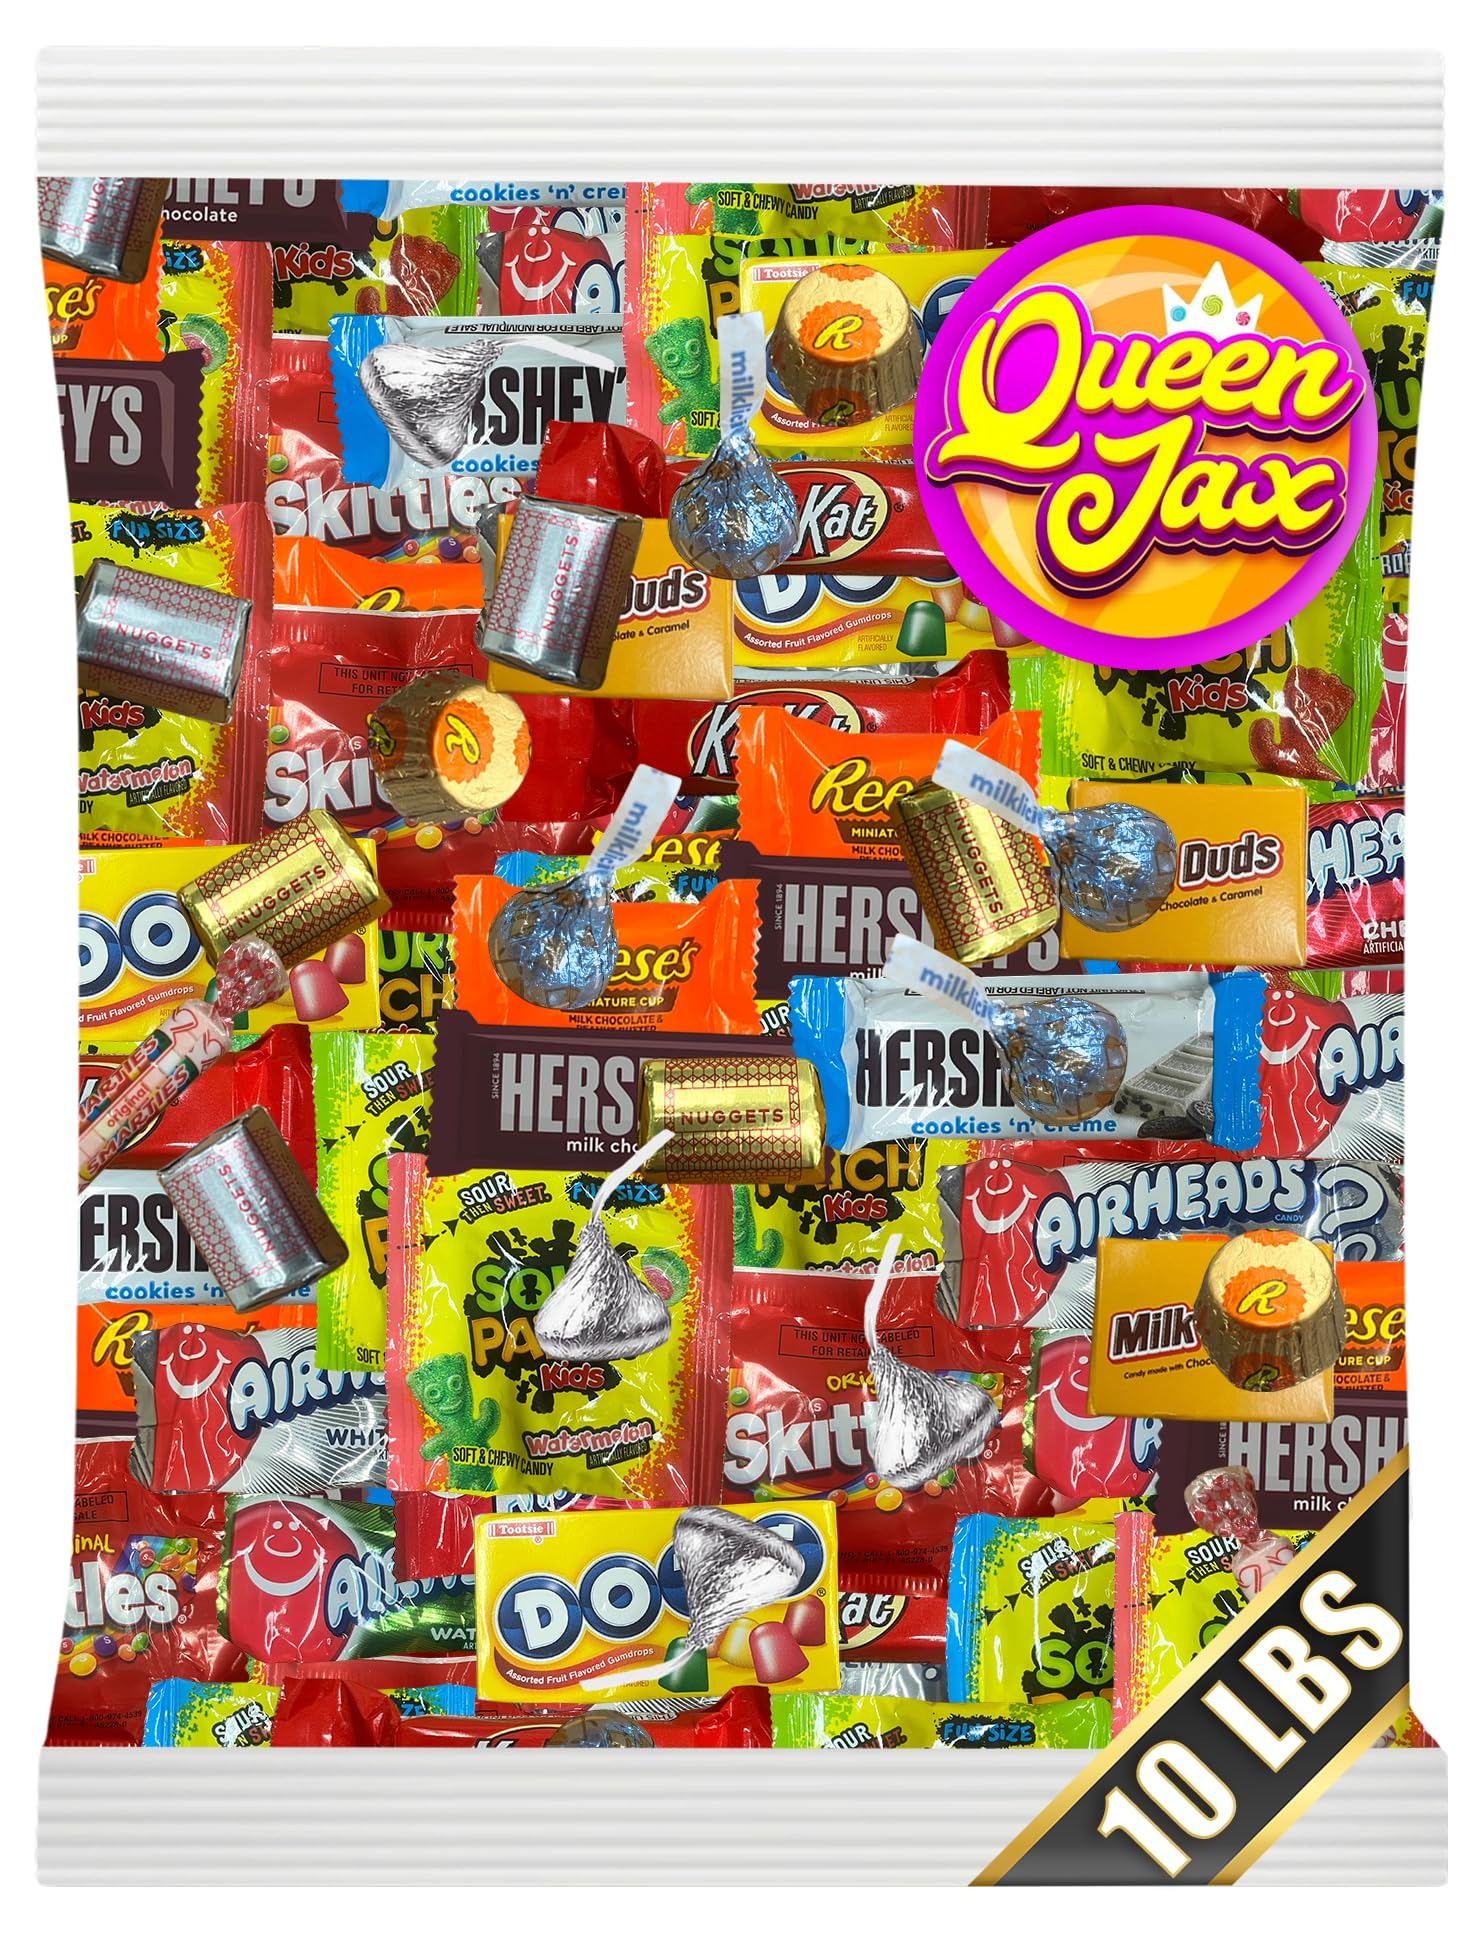
Item Name: Chocolate and Candy Variety Pack - 10 LB Assorted Chocolate Candy Bulk - Bulk Bag Mix - Individually Wrapped - Chocolates - Variety Bag
Bullet Point 1: Indulge in a delicious assortment of assorted candy and chocolate, the ultimate treat for Halloween candy lovers. halloween bulk candy individually wrapped, Sour Patch, Haribo, Jolly Rancher and more!
Bullet Point 2: Chocolate Assortment: large bags of candy individually wrapped are perfect for trick or treat candy or Fall Candy. candy chocolate variety pack includes licorice candy, sour patch kids bulk. fun size candy variety pack
Bullet Point 3: Endless variety: This Big bag of candy has a mix of sugar candy & chocolate bars. chocolate halloween candy mixed with perfect sweet sugar candies! Also perfect as parade candy bulk Great candy & chocolate gifts for loved ones.
Bullet Point 4: Candy Mix - assorted chocolate, halloween candy deals, mini candy bars, candy sale, halloween candy ebt, small candy, cheap bulk candy, candy assortment, fun size candy bars, bagged candy, candy packs
Bullet Point 5: bulk halloween candy, pinata stuffers, pinata candy, assorted candy variety pack, holloween candy, halloween chocolate, candies, haloween candy, mixed candy, bulk candy halloween, halloween candy mix, pinata candy mix, bags of candy
Value: 160.0
Unit: Ounce

Price: 79.99